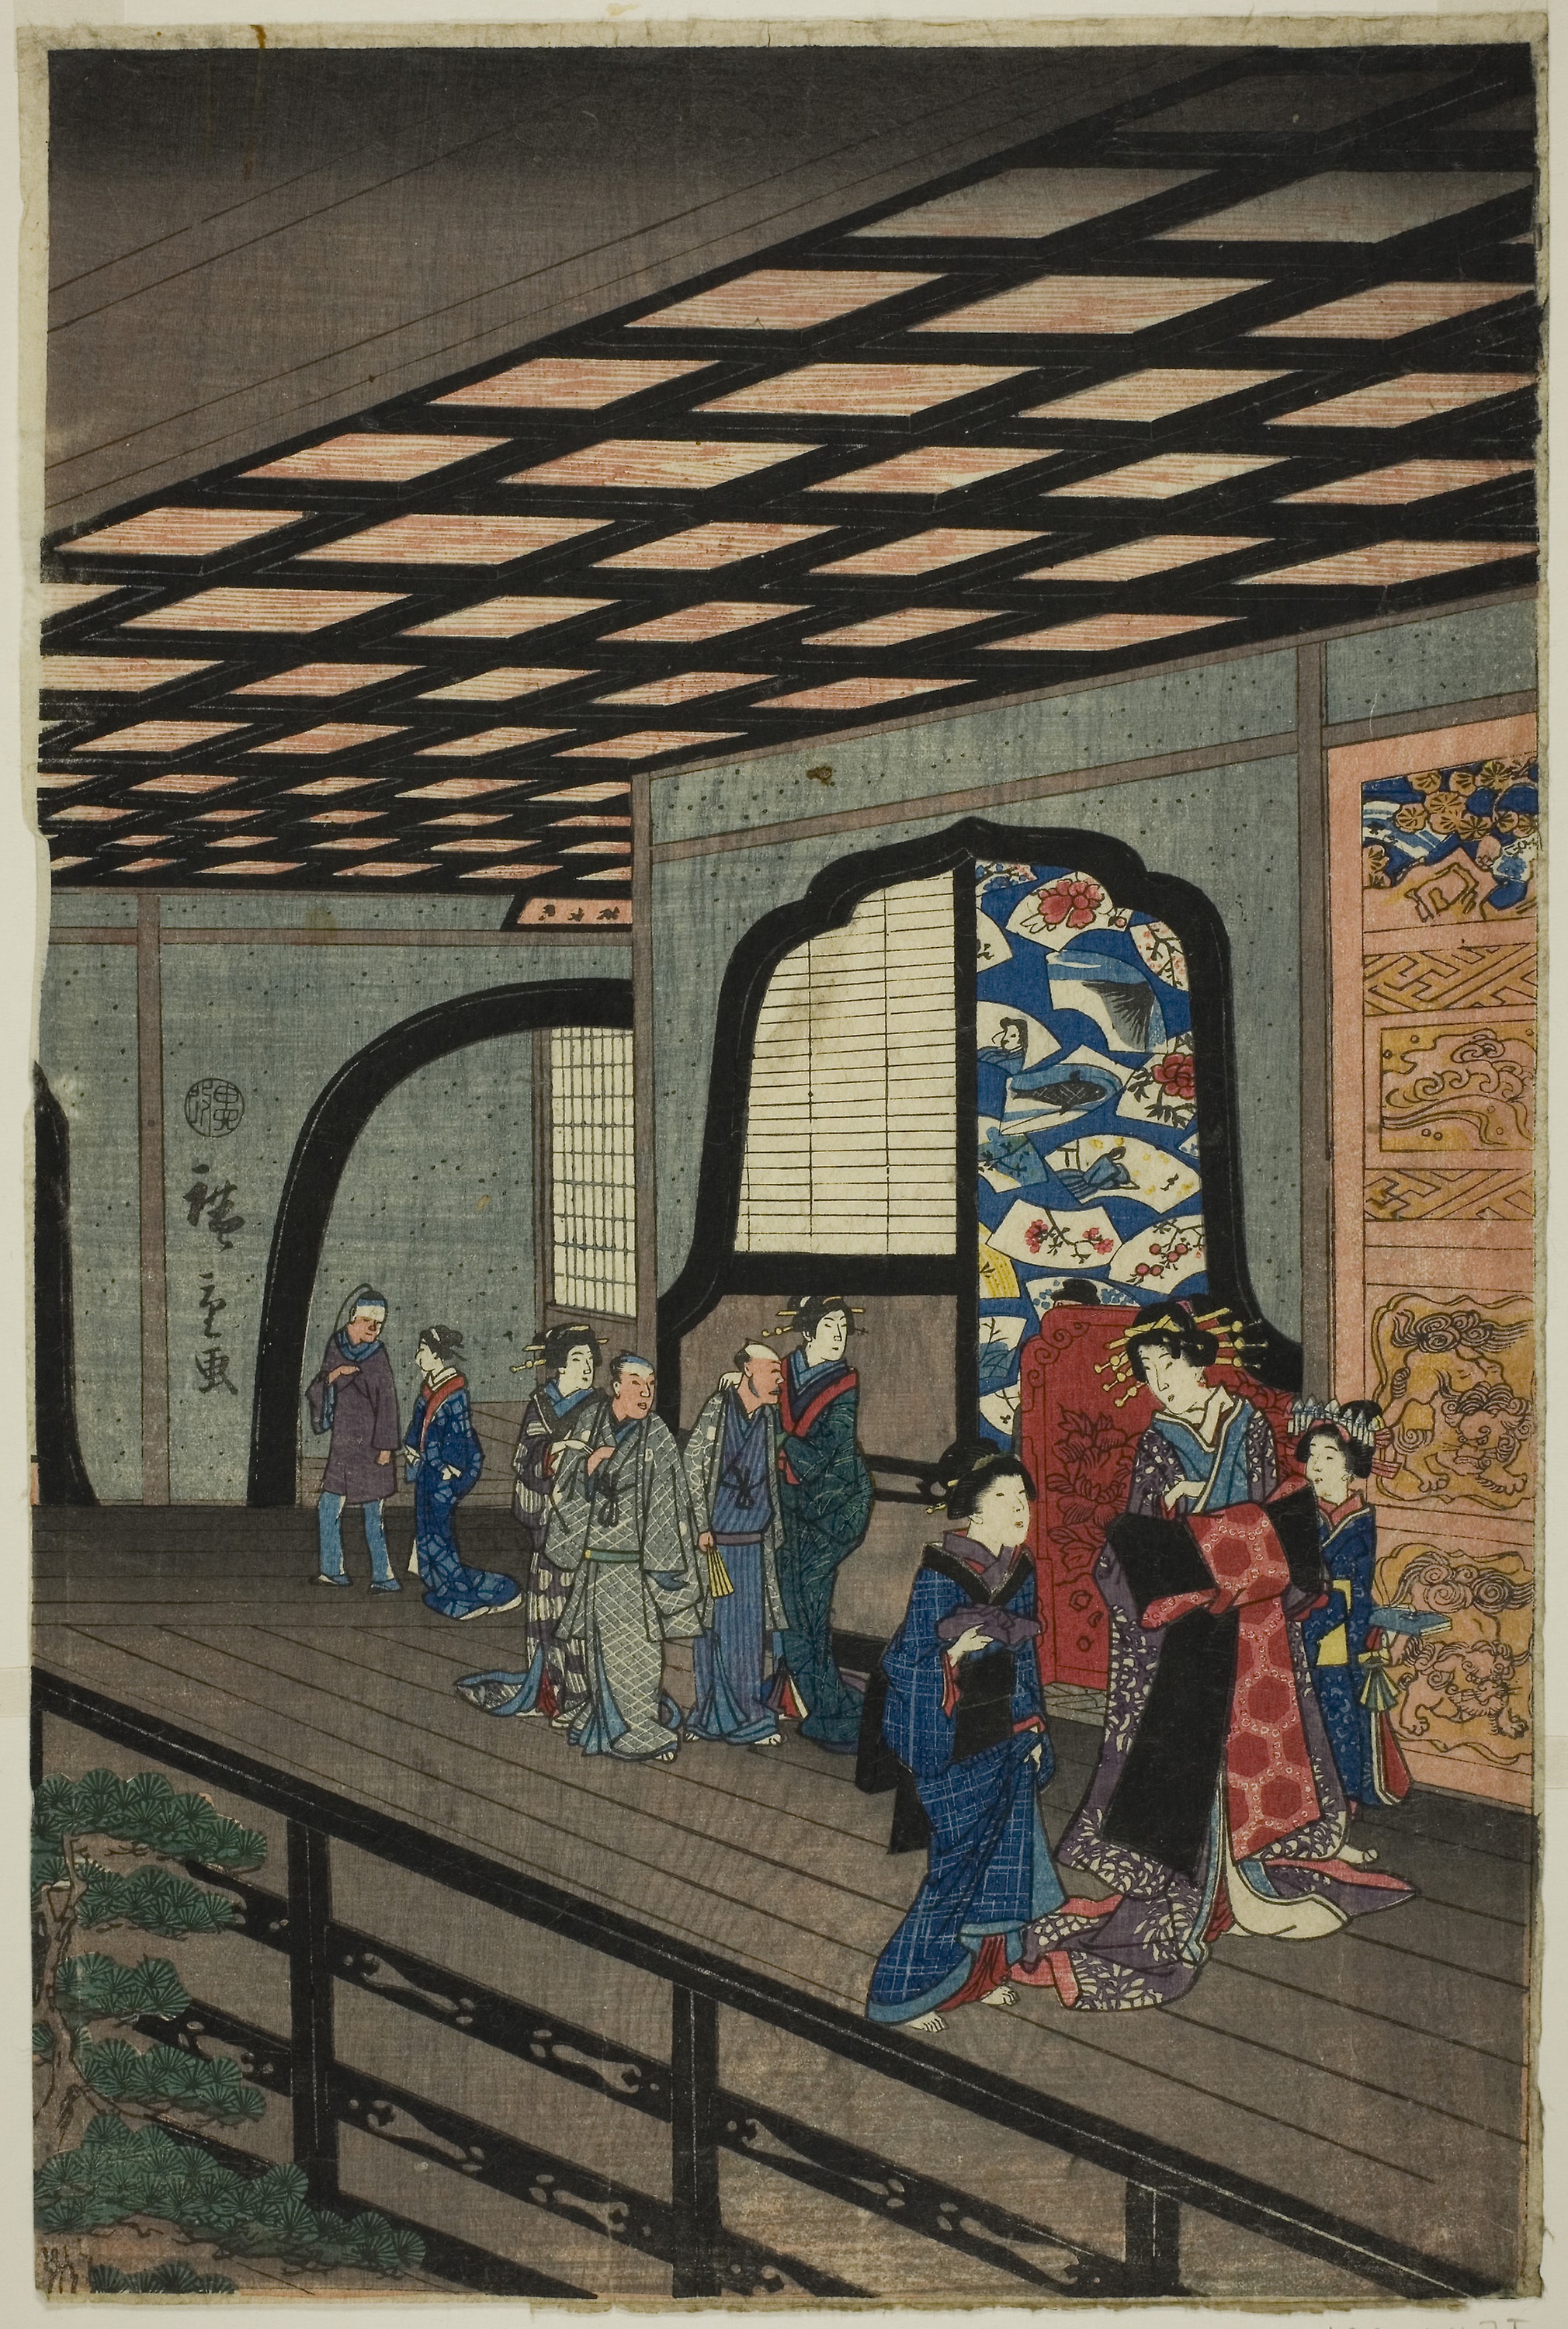
painting, art, mural, visual arts, modern art, illustration, picture frame, miniature, textile, architecture, artwork, collection